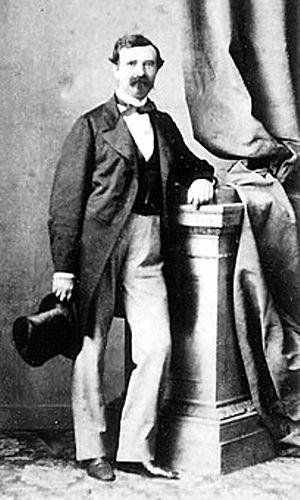
Le général Jean-Baptiste A. Verchère de Reffye, théoricien de l'artilleur, promoteur des armes à chargement par la culasse.
Jean-Baptiste Auguste Philippe Dieudonné Verchère de Reffye est un général d'artillerie français, officier d’ordonnance de Napoléon III, directeur des ateliers de Meudon et directeur de la fabrique d’armes et de canons de Tarbes. Il fut le réalisateur du « canon à balles », ou mitrailleuse de Reffye, arme à tir rapide utilisée pendant la guerre franco-prussienne de 1870. Il fut également un des promoteurs actifs du chargement par la culasse des pièces d'artillerie.